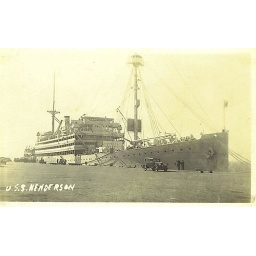
USN troop ship my dad served aboard. Check out the auto near the bow. Photo taken in the late 1930s.